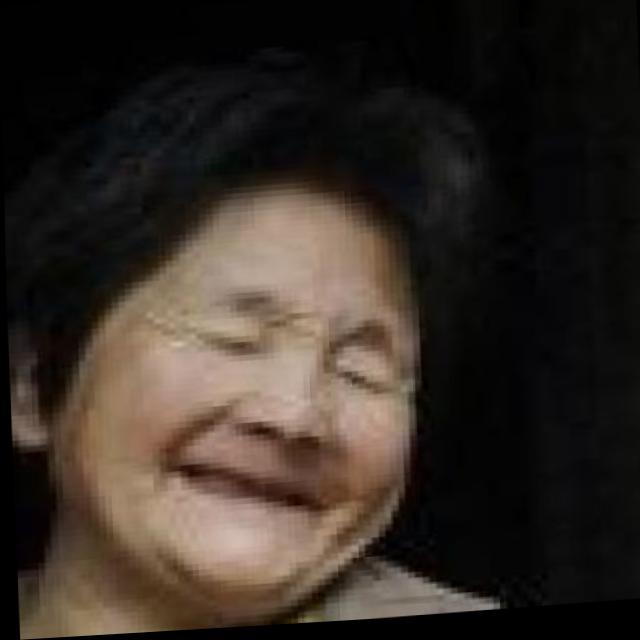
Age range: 0-12